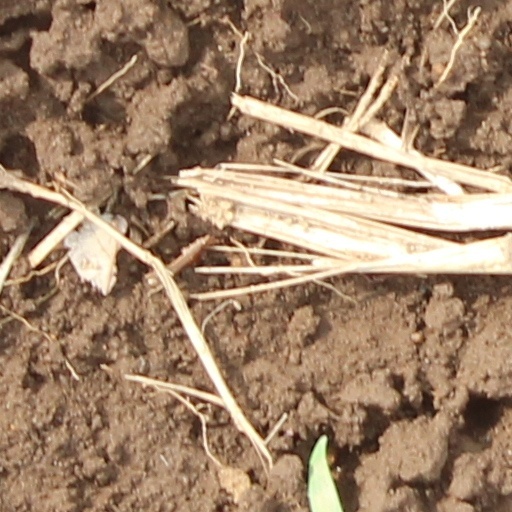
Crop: wheat